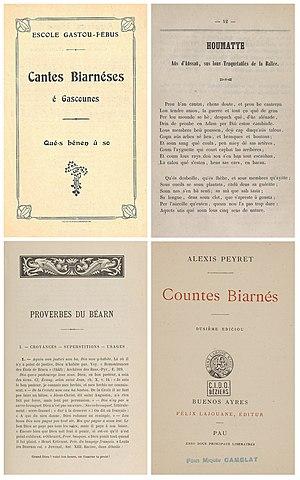
Montage de plusieurs ouvrages de littérature béarnaise, de haut en bas et de gauche à droite
Le béarnais désigne l'ensemble des parlers occitano-romans du Béarn.